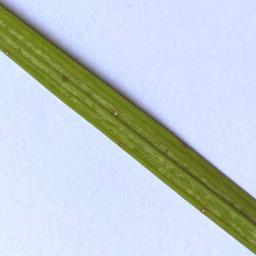
Label: Rice___Leaf_Blast